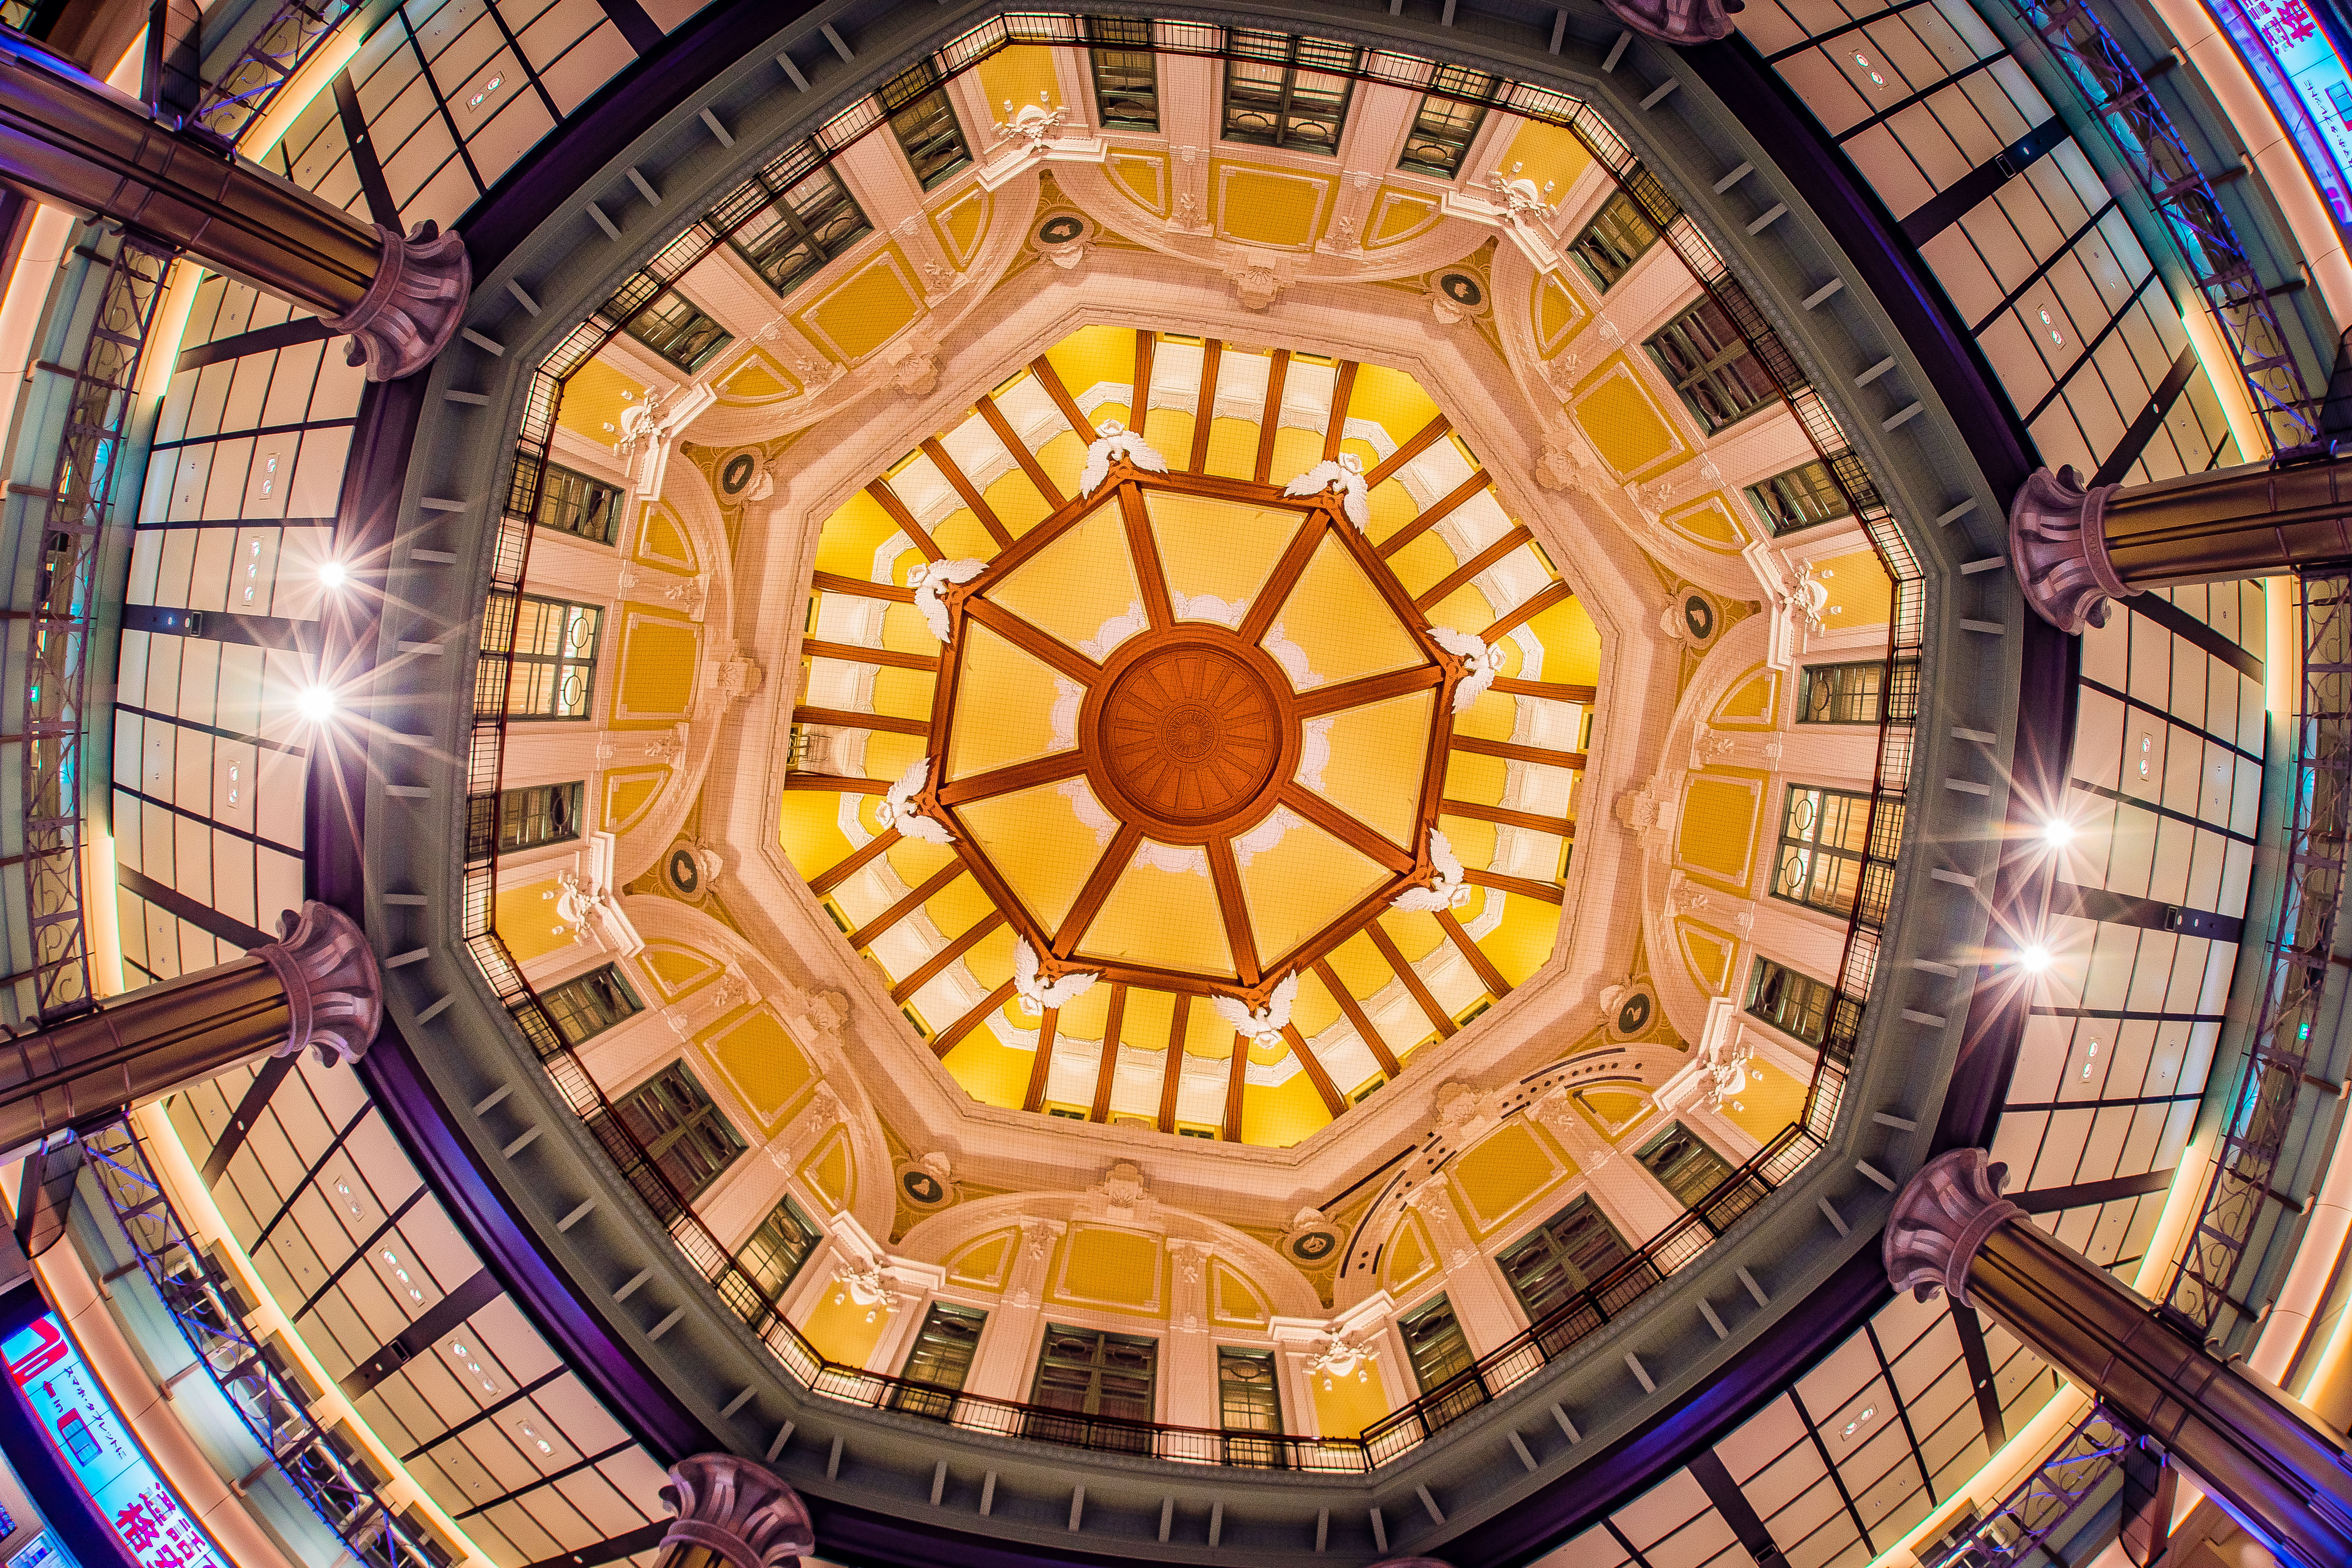
window, building, ceiling, pattern, landmark, japan, stained glass, cool image, symmetry, dome, i, ilce7m2, lookup, tokyostation, marunouchigate, daylighting